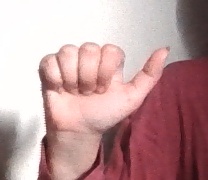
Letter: dhad